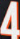
Number: 4